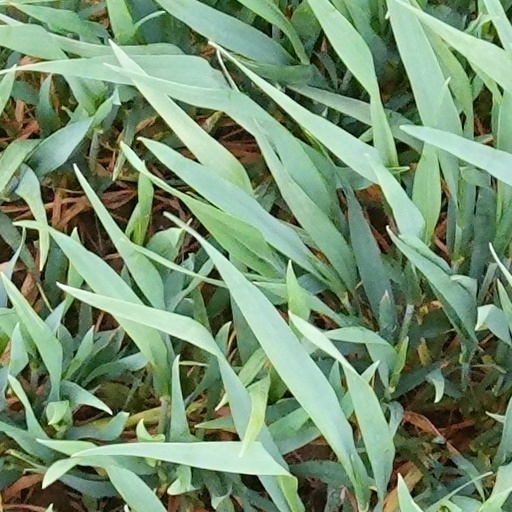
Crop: wheat